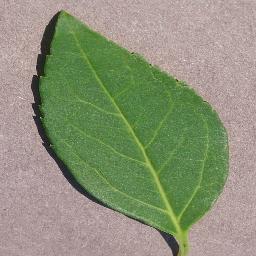
Label: Cherry___healthy